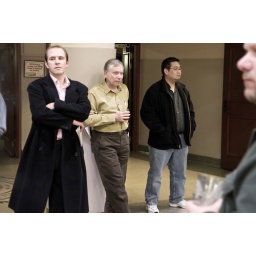
Dude in the pink shirt stood there like that most of the night.